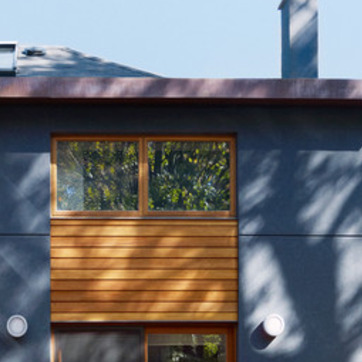
Material: glass